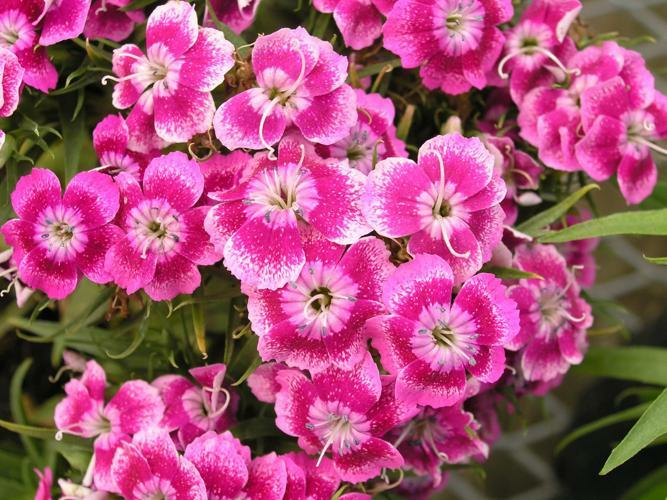
Flower: sweet william